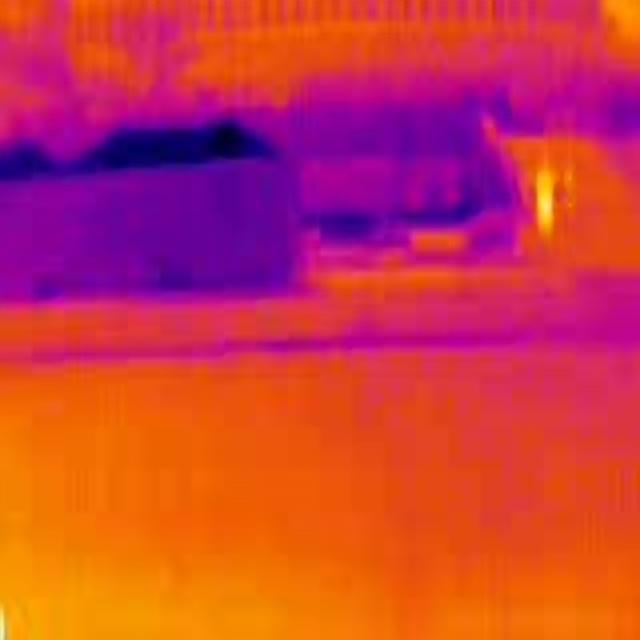
Detected objects:
label: person